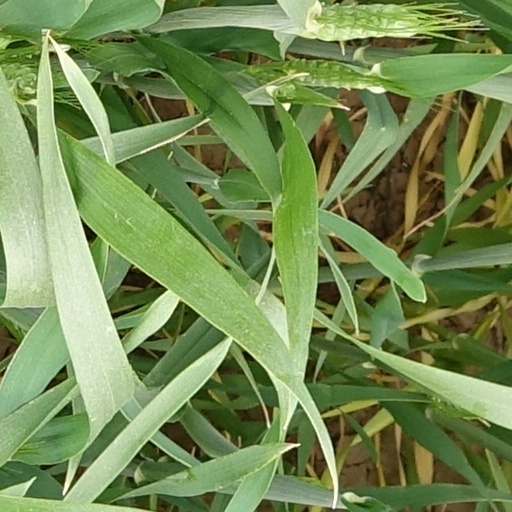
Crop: wheat